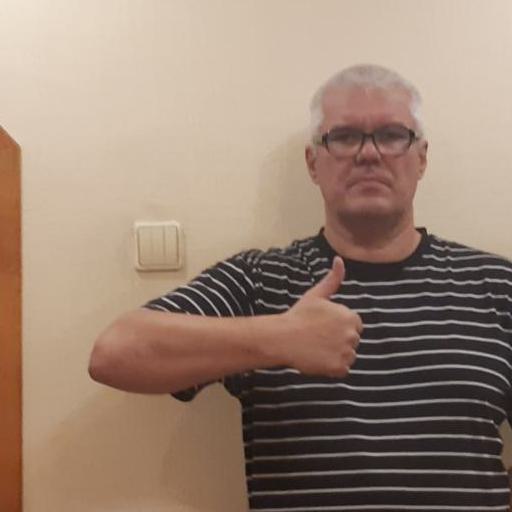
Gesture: like